Jacksonville, Florida

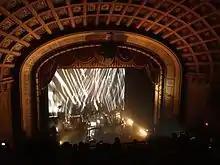
The XX performing at the Florida Theatre

Jacksonville is home to three U.S. naval facilities. Together with the nearby Naval Submarine Base Kings Bay, Jacksonville is the third-largest naval complex in the country. Only Norfolk, Virginia and San Diego, California are bigger. The United States military is the largest employer in Jacksonville and its total economic impact is approximately $6.1 billion annually. Several veterans' service organizations are also headquartered in Jacksonville, including Wounded Warrior Project.